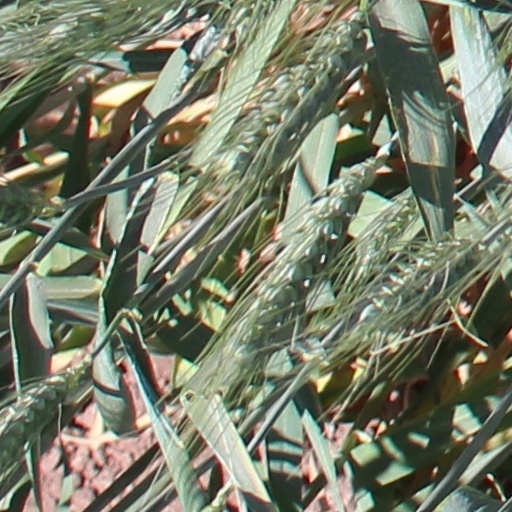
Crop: wheat